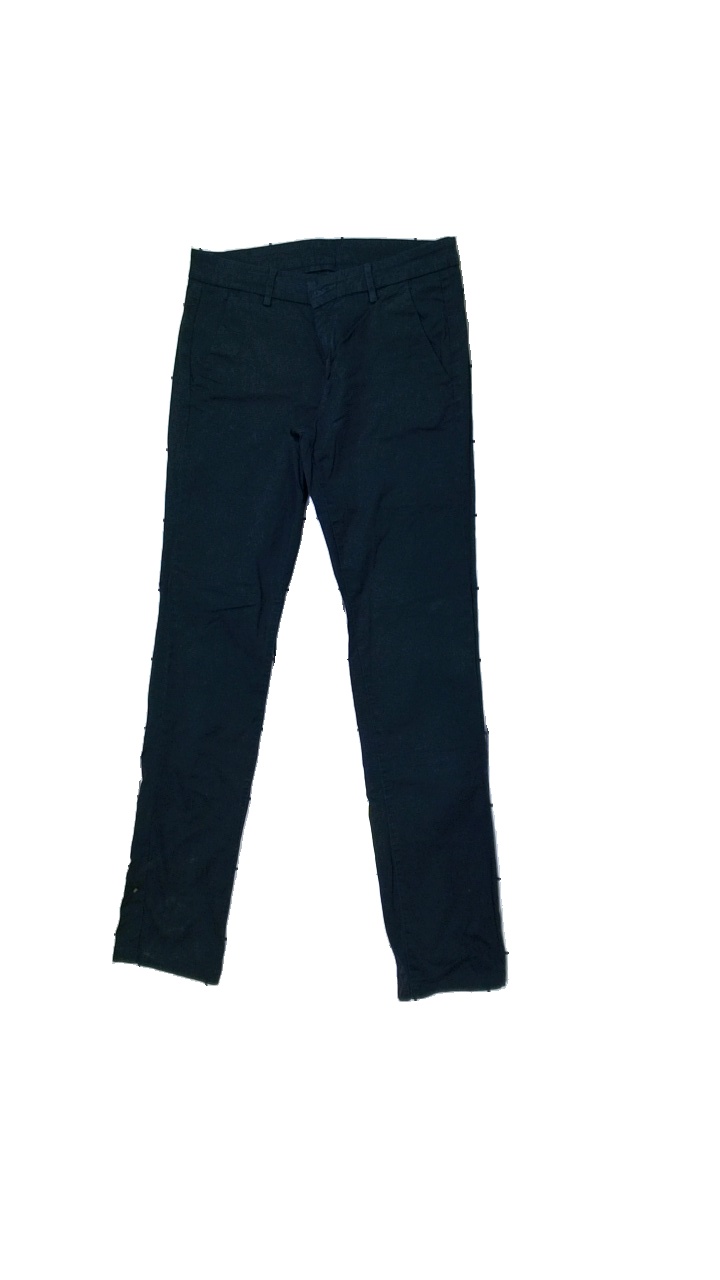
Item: Trousers (Ladies)
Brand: Uniqlo
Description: Navyblue tight trousers
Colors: Blue
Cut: Tight
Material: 100% Cotton
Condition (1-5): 5
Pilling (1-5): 5
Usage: Reuse
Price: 50-100